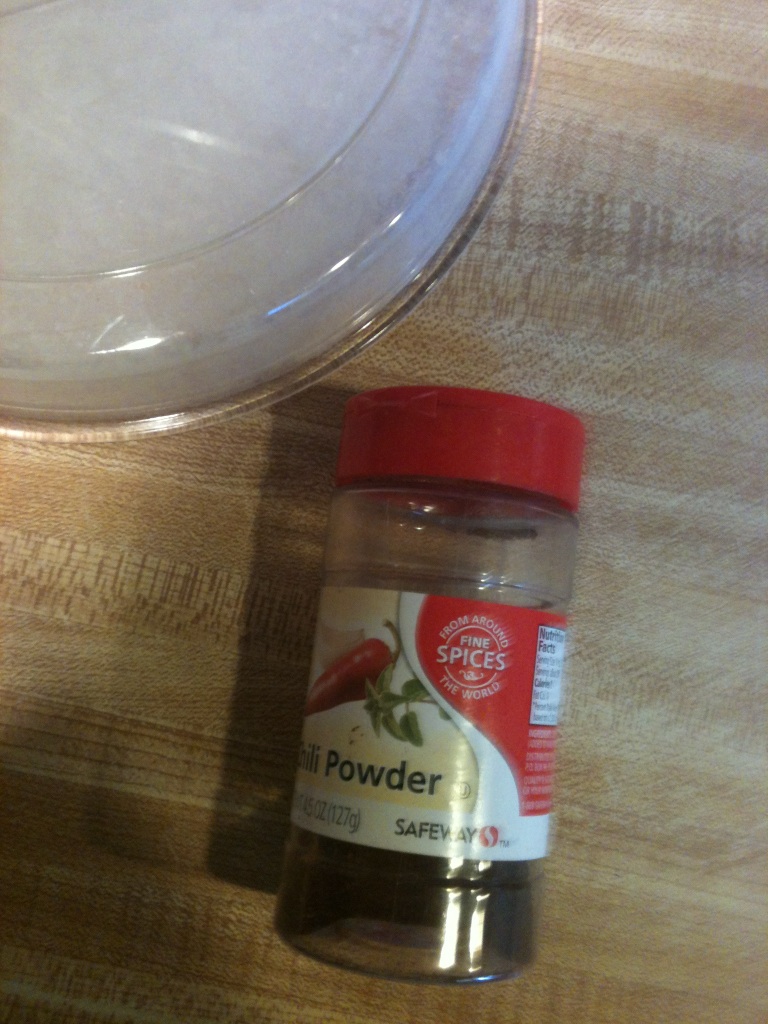Question: What is this?
Answer: chili powder